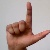
The image shows a hand gesture representing the letter 'L' in Indian Sign Language.